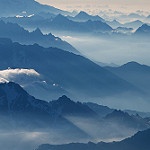
Scene: Outdoor